Jacob Dungau Sagan

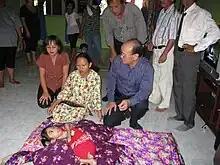
Jacob visits his constituency regularly in Baram, Sarawak

On 6 July 1970, Jacob joined the Department of Agriculture, Sarawak . When he was appointed as the Assistant Director of Agriculture (Farmers Institution) (ADFI), he headed the Farmers Institution (FI) Branch in Sarawak. He conducted various leadership programmes in the planning, development, program implementation, monitoring and evaluation of the Farmers Organisation development in the State of Sarawak; covering one State Farmers Organisation and 26 Area Farmers Organisation which constitutes 100,000 Farmer members. The ADFI is responsible for four main divisions of work which are: Planning and development; Farmers Organisation management; Auditing and Accounting; and Business Management Services. Apart from that, he served in various posts in the Department of Agriculture Sarawak which included Youth Services, Agricultural Extension Services, Divisional Agriculture Officer, Farmers Training as well as staff training.